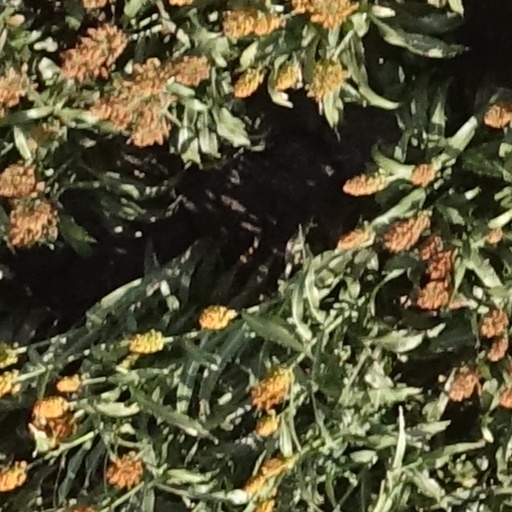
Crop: sorghum